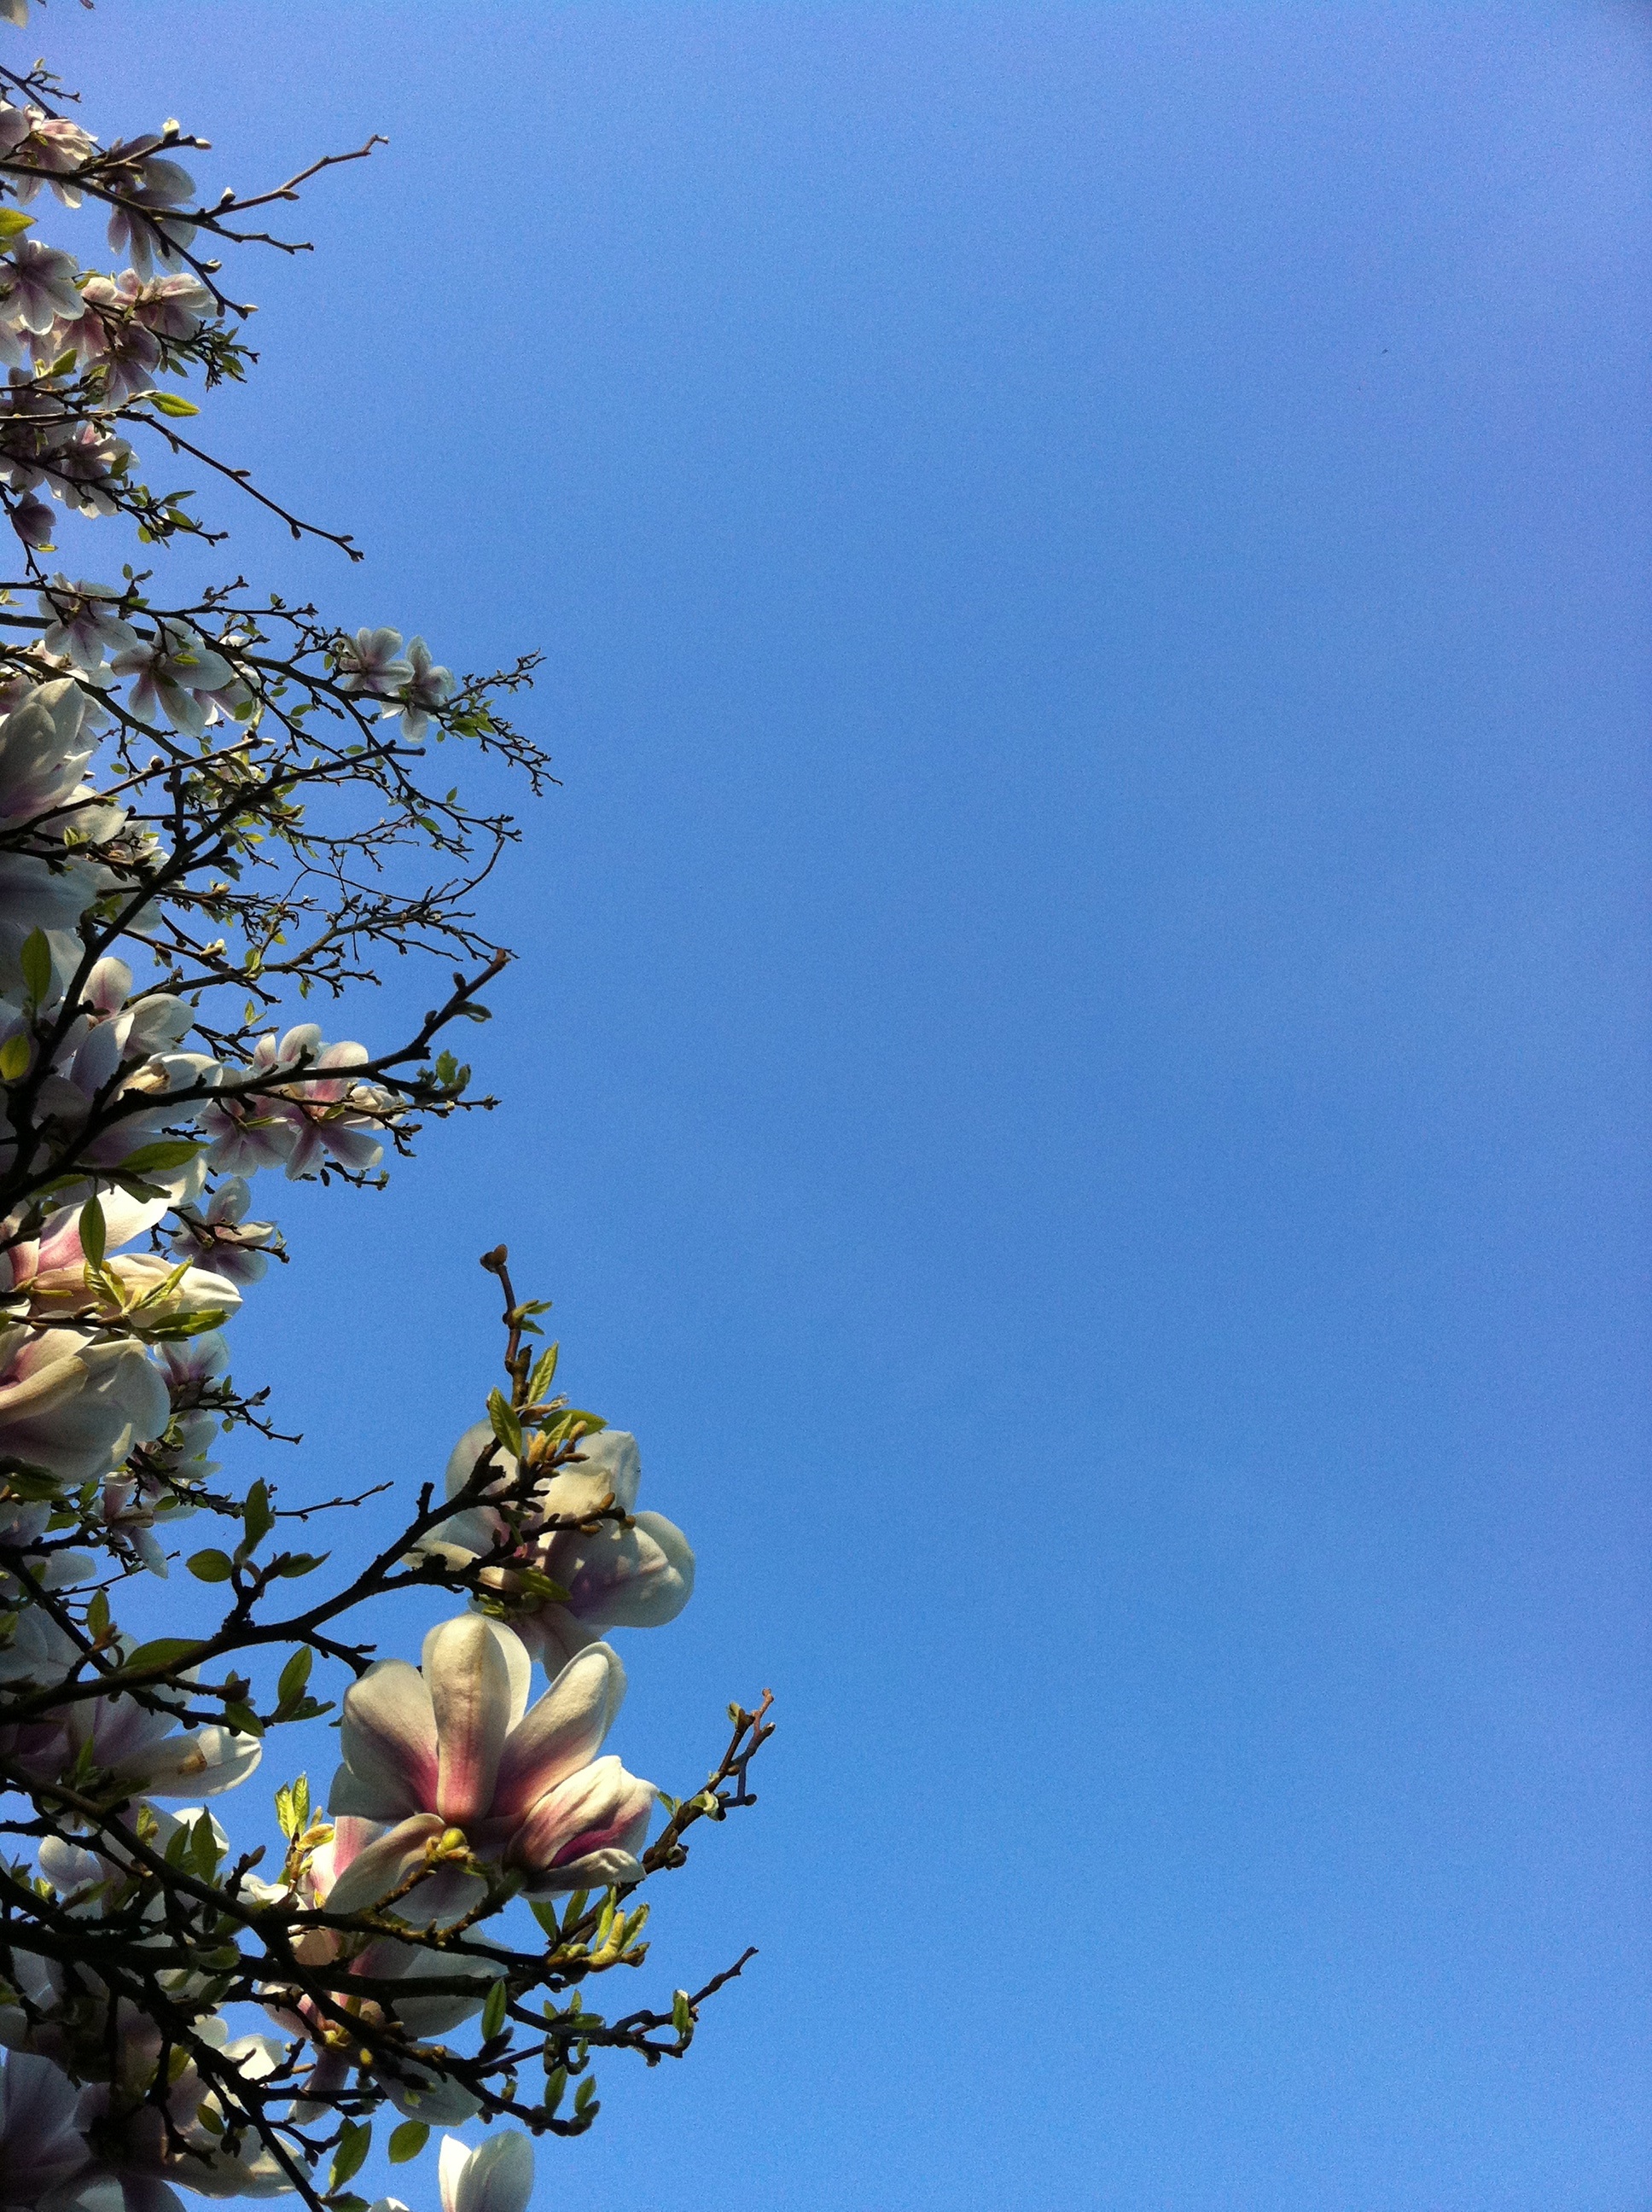
tree, branch, blossom, plant, sky, sunlight, leaf, flower, bloom, blue, flora, blue sky, flowers, magnolia, woody plant